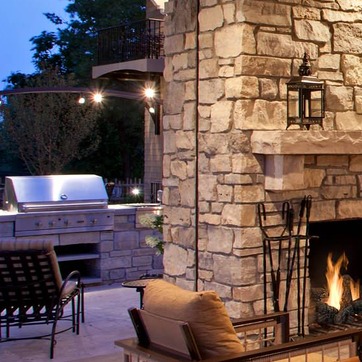
Material: stone